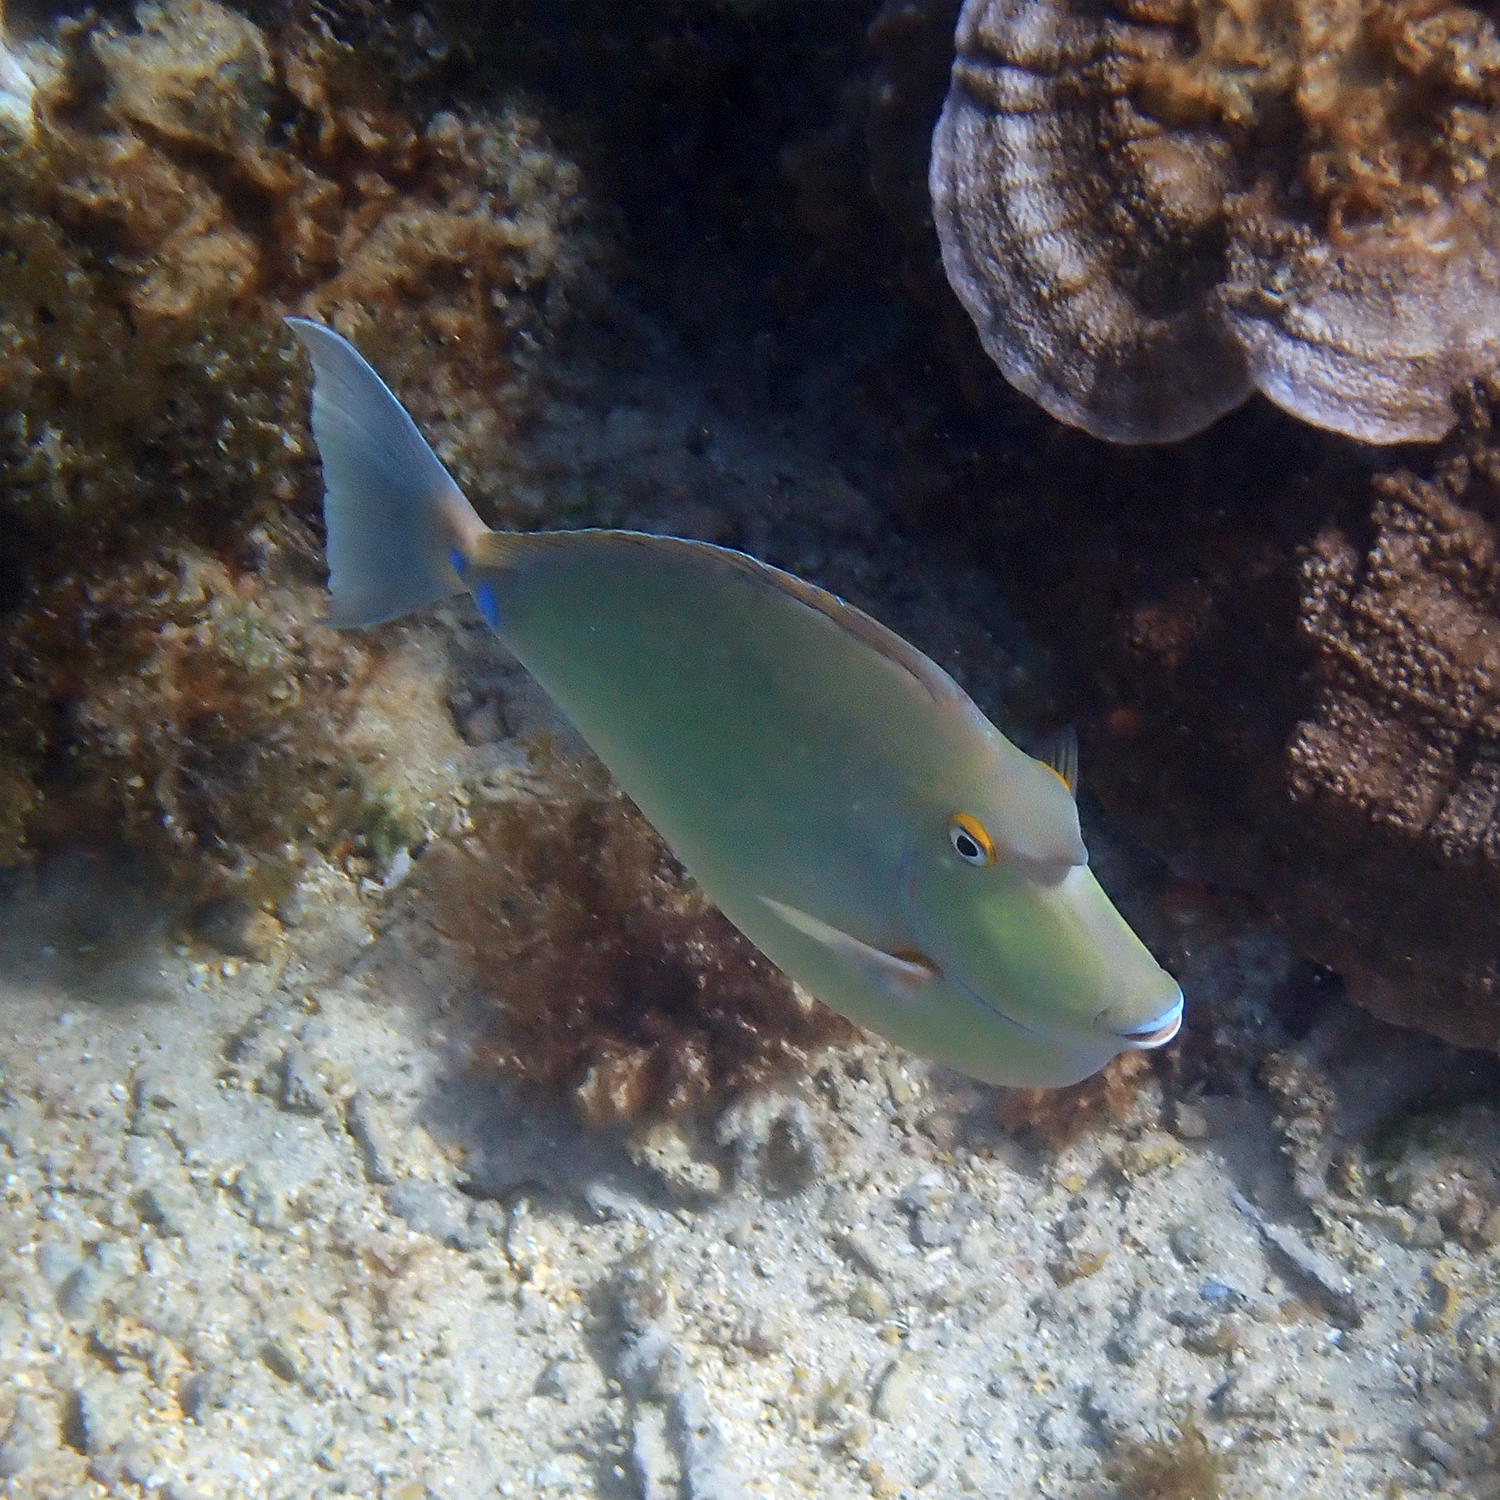
Naso unicornis (Bluespine Unicornfish)